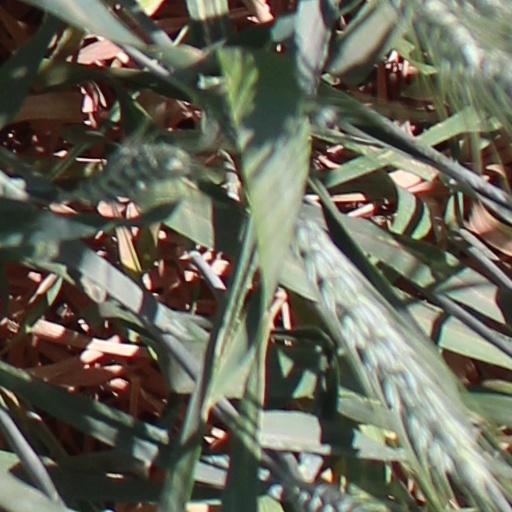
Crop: wheat